Kyrie Irving

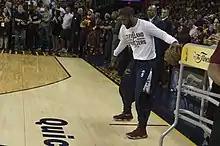
Irving during warm-ups prior to Game 4 of the 2016 NBA Finals in Cleveland

After a six-game losing streak between January 4 and 13 dropped the Cavaliers to 19–20, Irving and James led them on a 12-game winning streak to bring them back into contention. During the streak, Irving averaged 24.5 points per game, including a then career-high 55 points on January 28 against Portland. His 11 three-pointers in that game set a Cavaliers franchise record while his 55 points were the second-most in Cavaliers history (behind James's 56) and the most scored in a home game, as well as the most points scored in Quicken Loans Arena history. Irving's 28 first-half points also set a new career high for points in a half.